Adir Zik

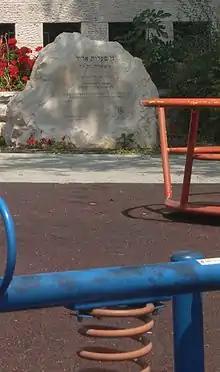
Adir Zik Memorial

In 2009, the Jerusalem Municipality named a street in the Ramat Eshkol neighborhood after him. A park in Givat HaMivtar is named for him.